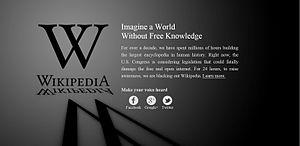
Version anglaise de Wikipédia pendant le black-out du 18 Jan 2012 中文（中国大陆）‎: 英文维基百科于2012年1月18日关闭24小时。
Un nombre de manifestations contre deux législations proposées aux Congrès américain — Stop Online Piracy Act et PROTECT IP Act — ont été recensées le 18 janvier 2012. Certains sites tels que Reddit et Wikipédia en anglais, ont bloqué leurs contenus en redirigeant les internautes vers des messages d'opposition. Des sites et autres organisations, tels que Google, Mozilla et Flickr, se sont également manifestés tout en laissant partiellement ou complètement l'accès leurs contenus. Les manifestations se sont étendues à travers le monde.